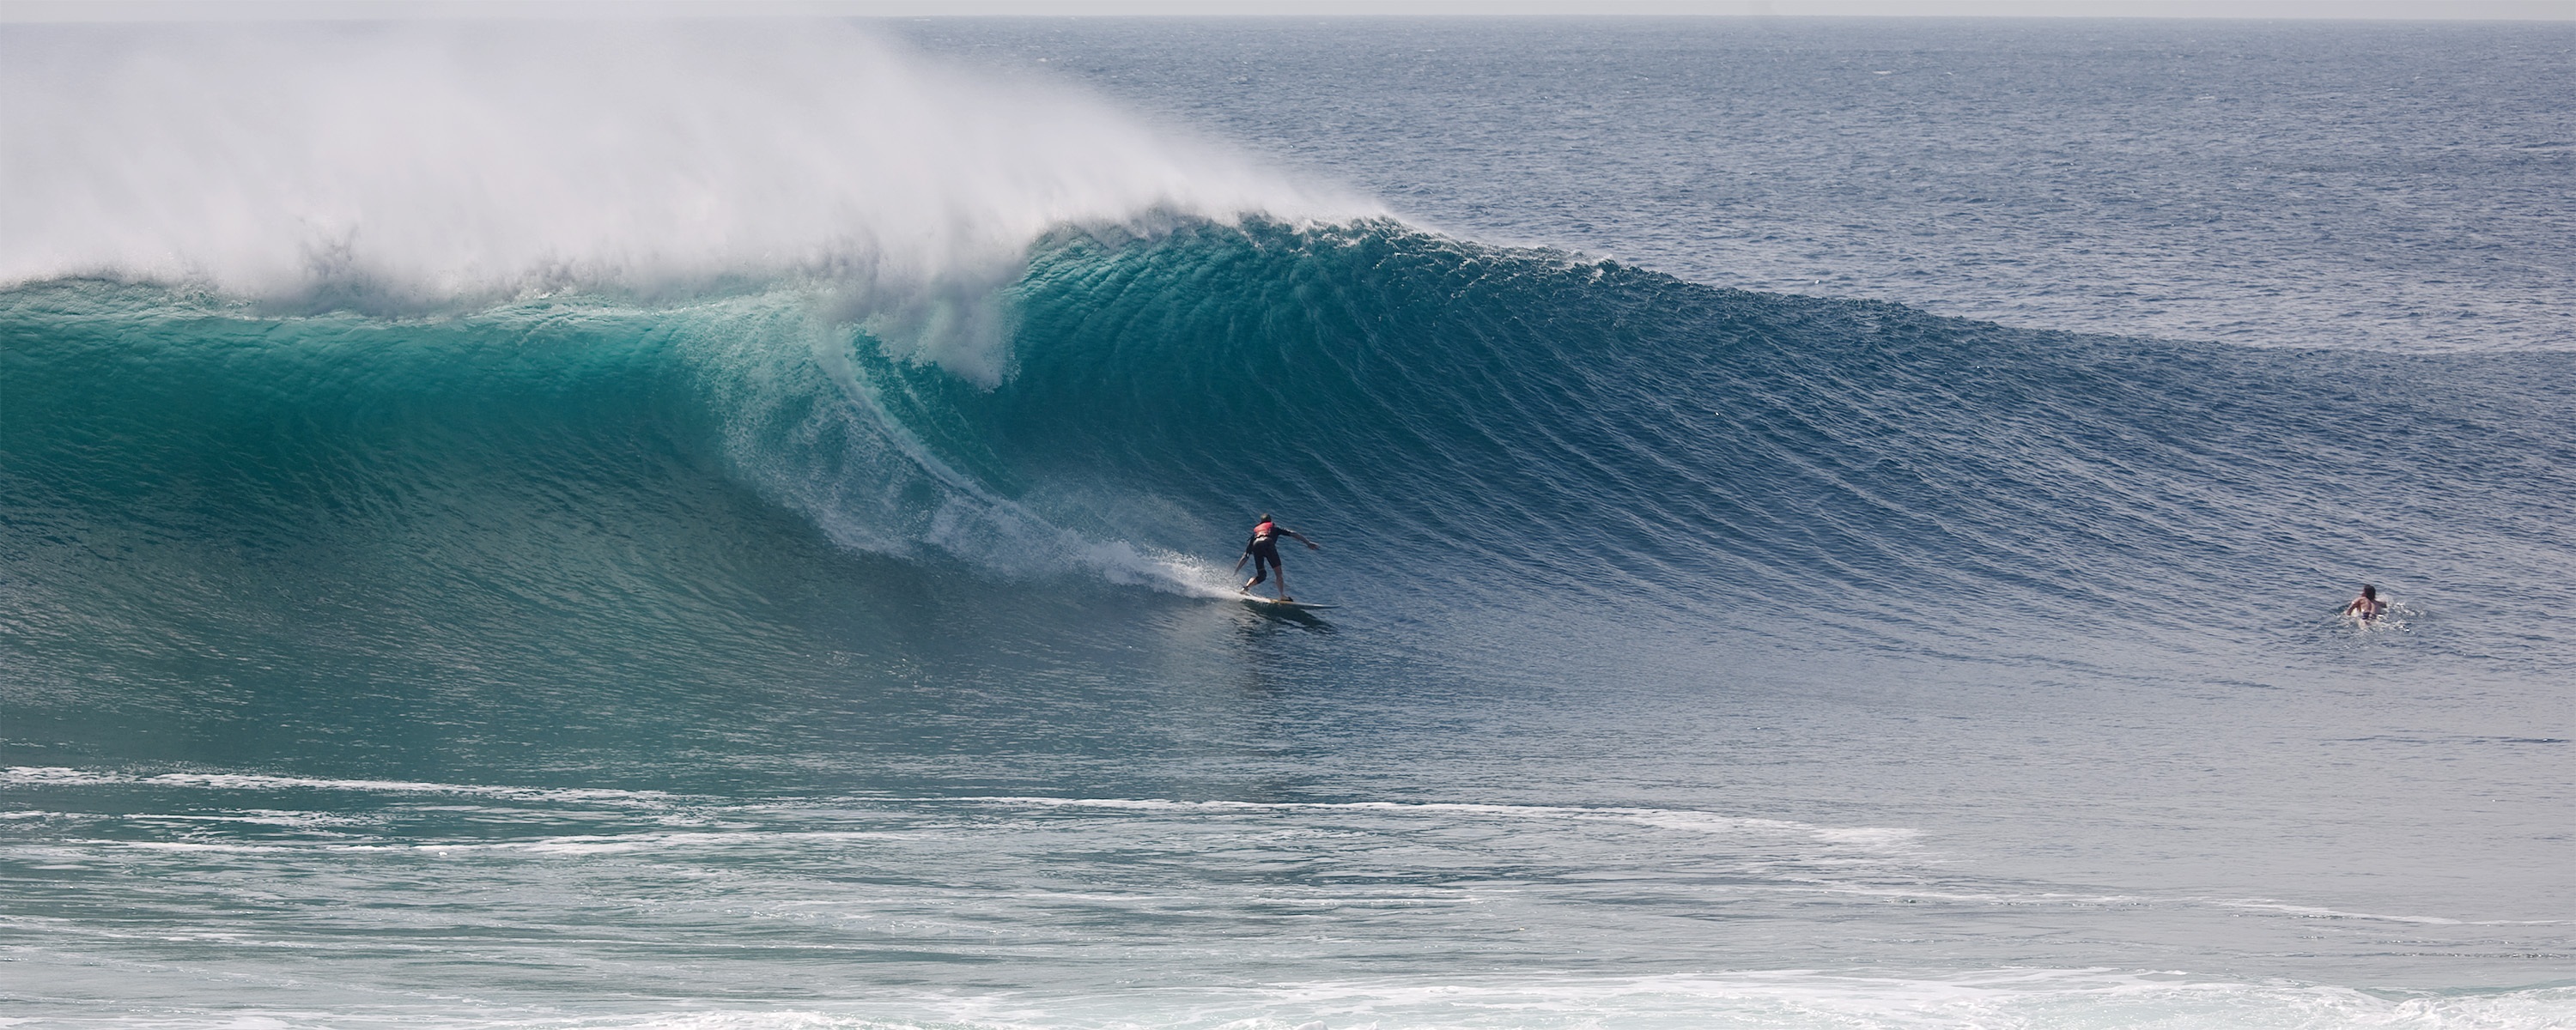
sea, ocean, wave, surfing, surfboard, extreme sport, sports, indonesia, challenge, water sport, bravery, big waves, wind wave, boardsport, surfing equipment and supplies, surface water sports, individual sports, bodyboarding, ombak tuju coast, west java